It Follows

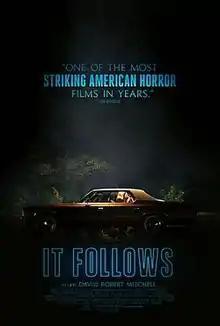
Theatrical release poster

It Follows is a 2014 American psychological horror film written and directed by David Robert Mitchell. It stars Maika Monroe as a young woman who is pursued by a seemingly supernatural entity. Keir Gilchrist, Daniel Zovatto, Jake Weary, Olivia Luccardi, and Lili Sepe appear in supporting roles. "It Follows" debuted at the 2014 Cannes Film Festival and was later purchased by Radius-TWC for distribution. After a successful limited release, the film had a wide release two weeks later on March 27, 2015.